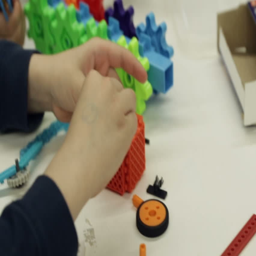
child 's hands playing with colorful plastic bricks at the table .